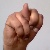
The image shows a hand gesture representing the letter 'N' in Indian Sign Language.